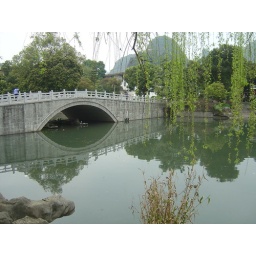
Guilin ,China bridge over the lake